Von Maur

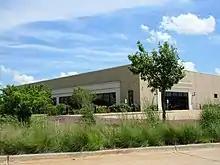
Von Maur E-Commerce Fulfillment Center in Davenport

Von Maur announced in early January 2012 they would be opening their second Atlanta area store at the soon-to-be shuttered Bloomingdale's location at Perimeter Mall in north suburban Dunwoody, while the company's president said that he would like to have four or five stores in the market during this time. The three-story, store opened on November 10, 2012.